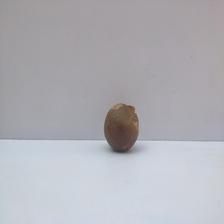
Size: Spoiled